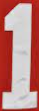
Number: 1